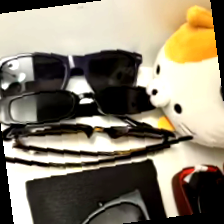
Label: no bracelet mod